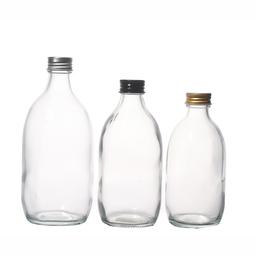
Label: glass